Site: brandenburg
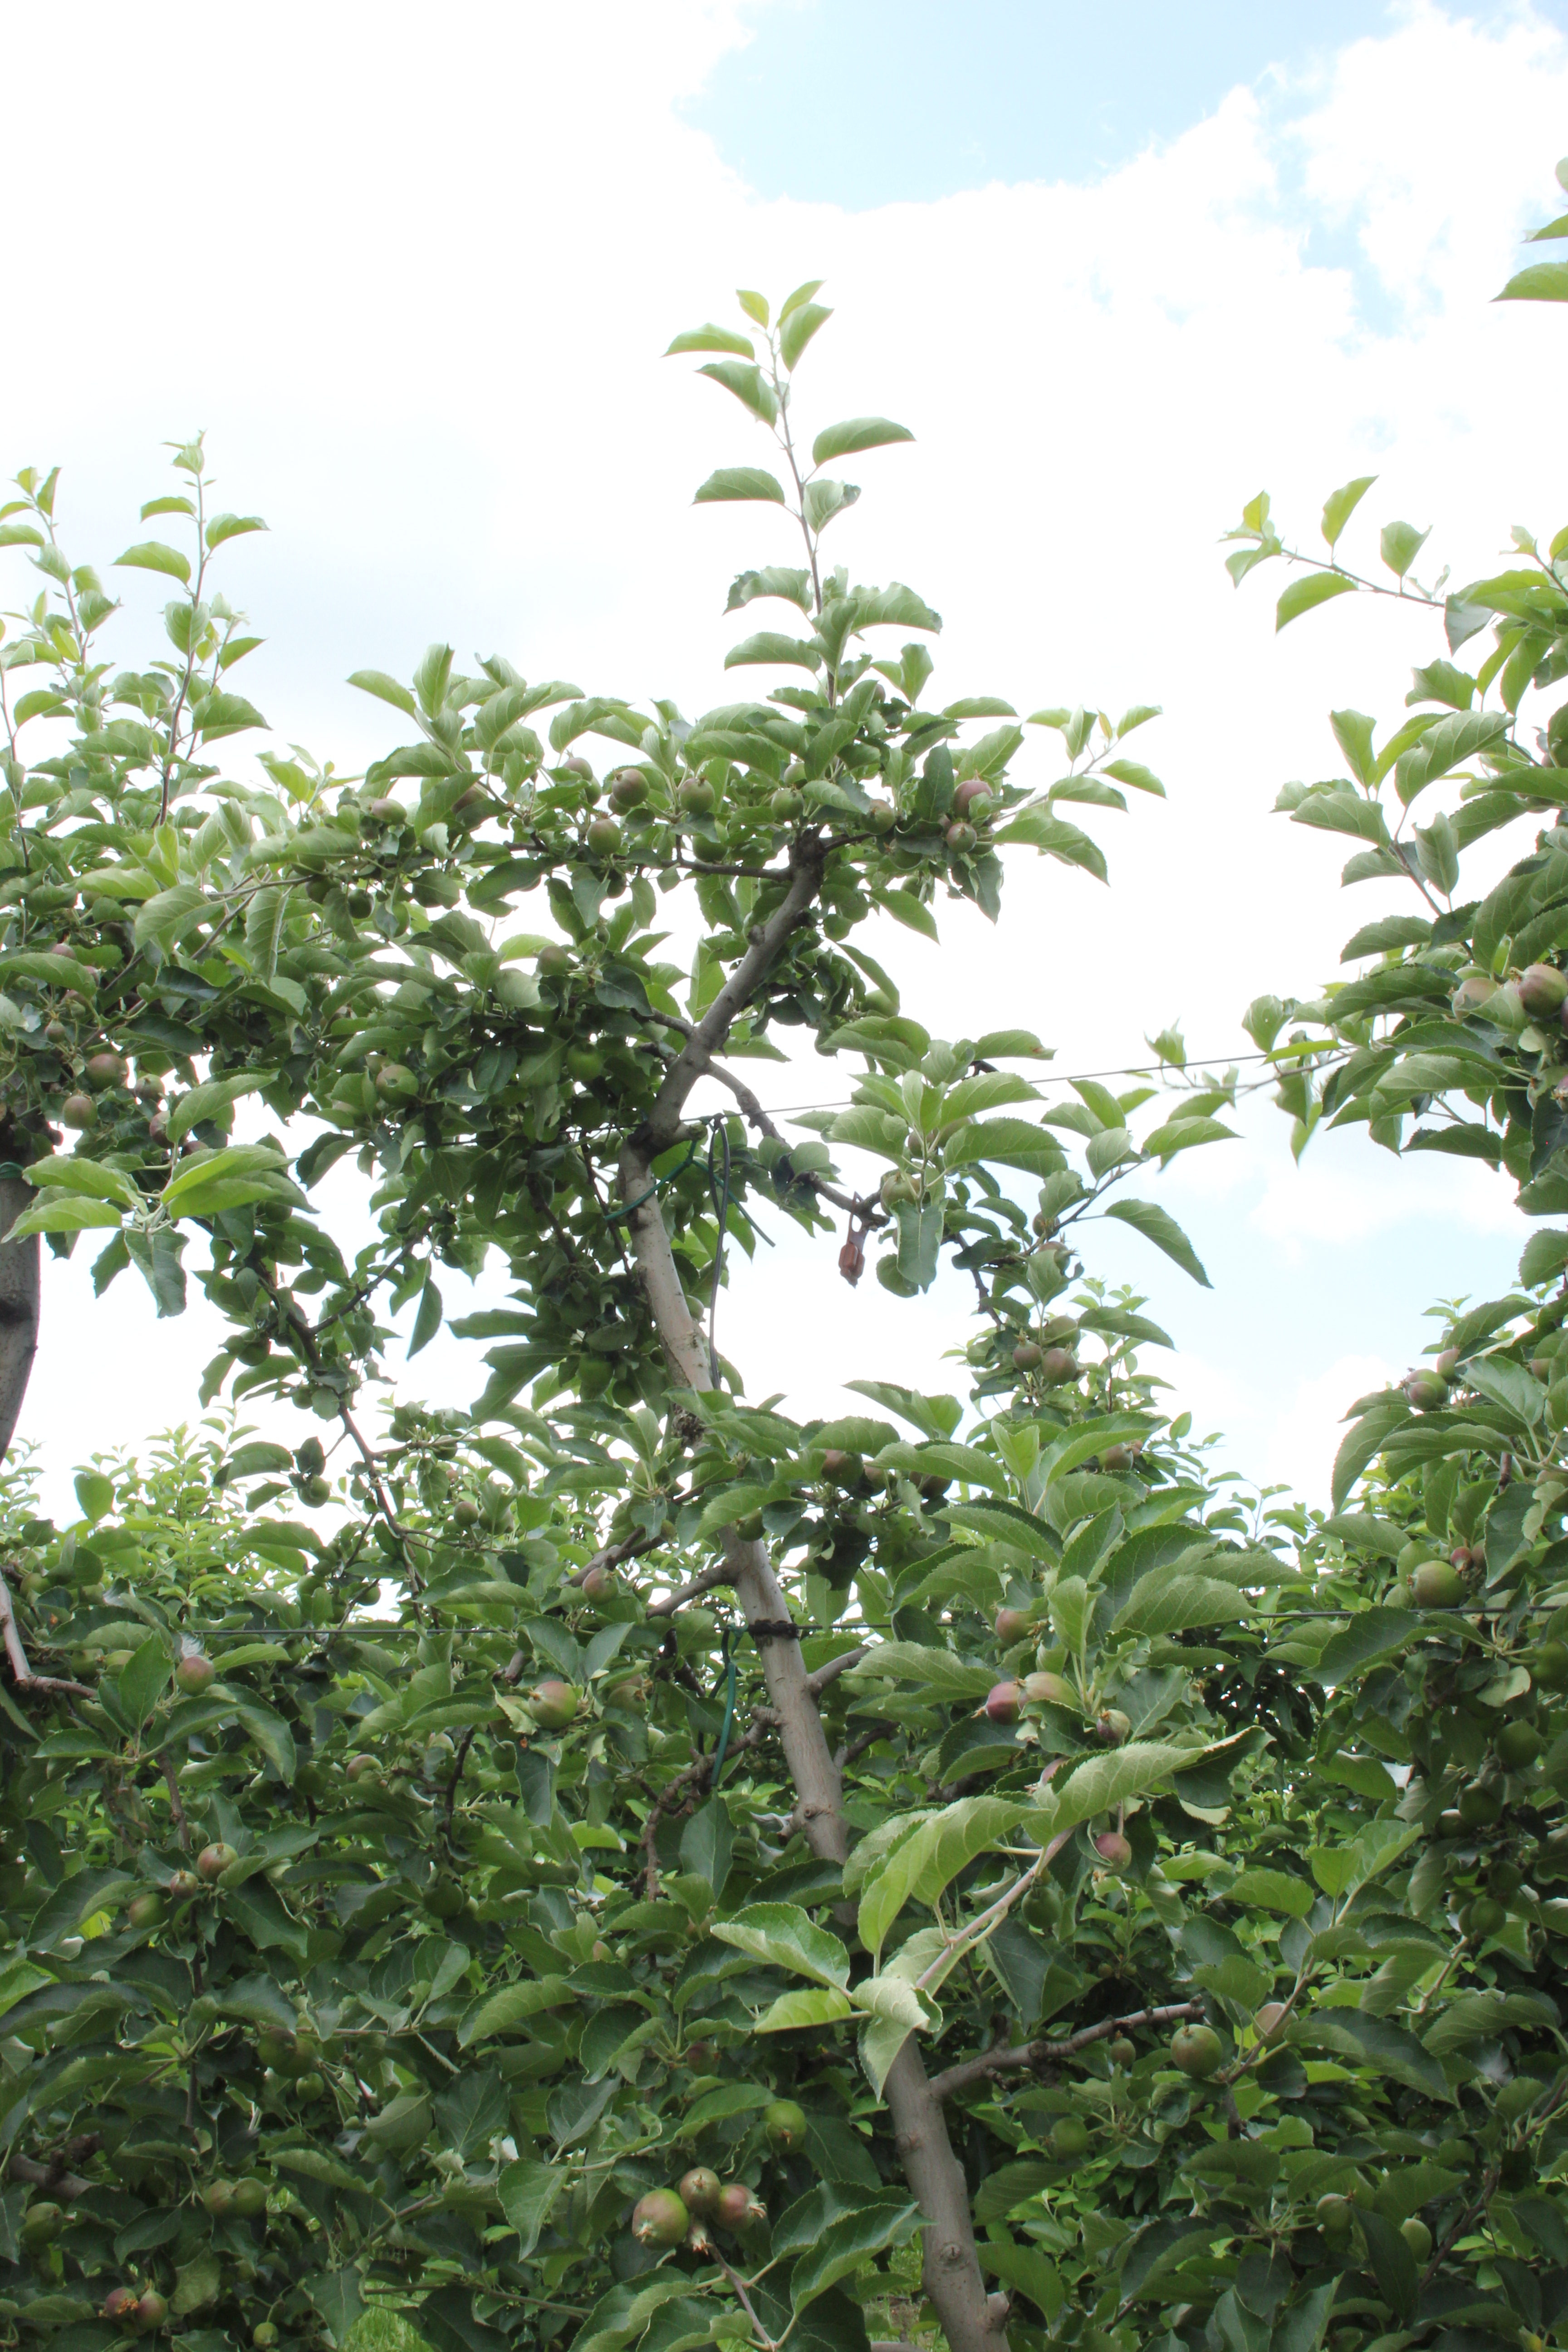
Growth stage (BBCH 73): Development of fruit